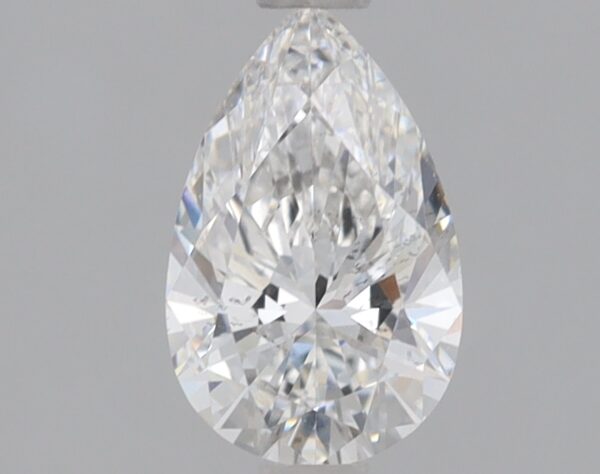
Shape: pear
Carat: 0.76
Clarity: SI1
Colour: F
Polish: EX
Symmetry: EX
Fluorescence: NONE
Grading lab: IGI
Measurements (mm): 8.24 x 5.19 x 3.19